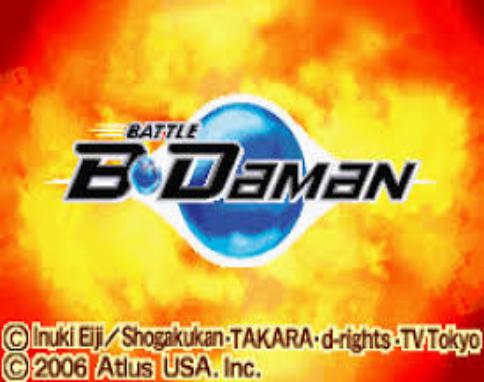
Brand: B-Daman
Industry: Leisure